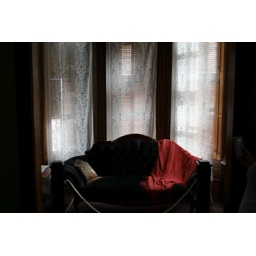
Victorian velvet couch in upstairs bedroom of Flavel House in Astoria, Oregon. Victorian era Queen Anne, built by Captain John Flavel.